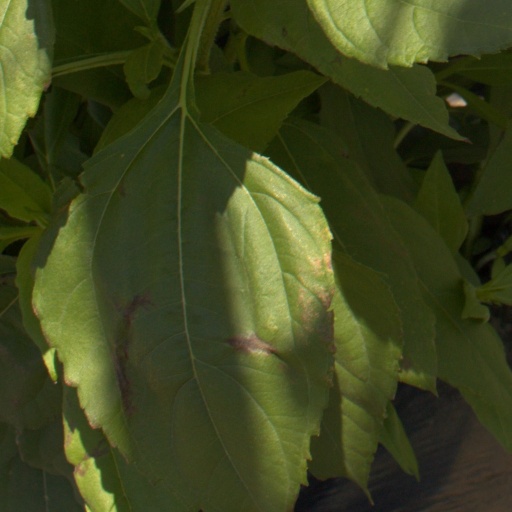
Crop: Jerusalem artichoke